Technology of the New York City Subway

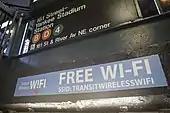
Poster announcing free Wi-Fi

In 2005, Transit Wireless, a BAI Communications majority-owned company, was formed in order to compete for the MTA's request for proposals for a wireless network in the subway system. The MTA ultimately awarded the contract for building and operating the network to Transit Wireless. The New York City Subway began to provide underground cellular phone with voice and data service, and free Wi-Fi to passengers in 2011 at six stations in Chelsea, Manhattan. The new network was installed and owned by Transit Wireless as part of the company's $200 million investment. The company expanded the services to 30 more stations in 2013 and signed an agreement with all 4 major wireless network operators (Verizon Wireless, AT&T, Sprint, and T-Mobile) to allow their cellular phone customers to use its network. The MTA and Transit Wireless are splitting the fees received from those wireless carriers for the usage of the network. The Wi-Fi service, which operates using antennae, is operated by Boingo Wireless.